Washington Allston

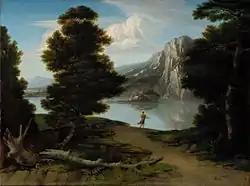
Landscape with Lake (1804)

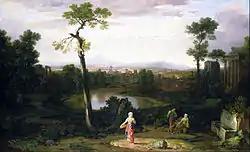
Italian Landscape

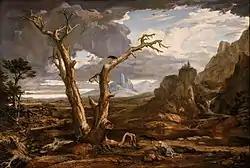
"Elijah in the Desert", 1818, Museum of Fine Arts, Boston

From 1803 to 1808, he visited the great museums of Paris and then, for several years, those of Italy, where he met Washington Irving in Rome and Coleridge, his lifelong friend. In 1809, Allston married Ann Channing, sister of William Ellery Channing. Samuel F. B. Morse was one of Allston's art pupils and accompanied Allston to Europe in 1811. After traveling throughout western Europe, Allston finally settled in London, where he won fame and prizes for his pictures.